German cruiser Prinz Eugen

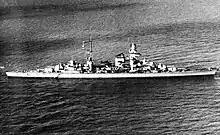
underway

The harsh weather broke on the morning of 24 May, revealing a clear sky. At 05:07 that morning, hydrophone operators aboard detected a pair of unidentified vessels approaching the German formation at a range of , reporting "Noise of two fast-moving turbine ships at 280° relative bearing!". At 05:45, lookouts on the German ships spotted smoke on the horizon; these turned out to be from and , under the command of Vice Admiral Lancelot Holland. Lütjens ordered his ships' crews to battle stations. By 05:52, the range had fallen to and "Hood" opened fire, followed by "Prince of Wales" a minute later. "Hood" engaged , which the British thought to be , while "Prince of Wales" fired on .